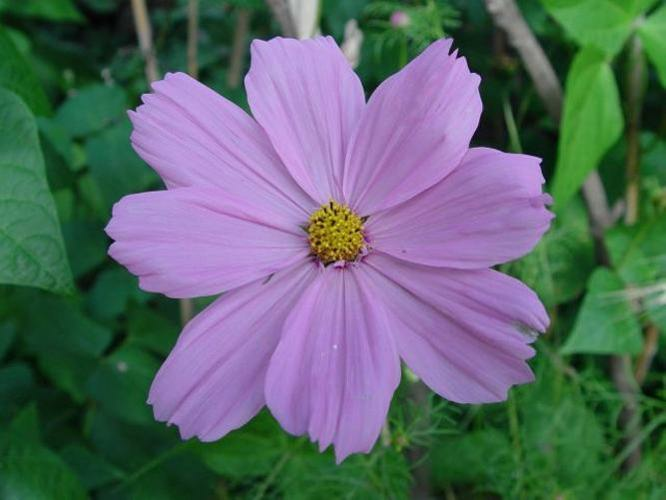
Flower: mexican aster